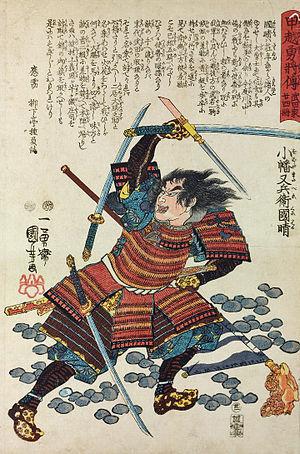
Obata Masamori est un des 24 généraux du daimyō Takeda Shingen, comme son père Obata Toramori.